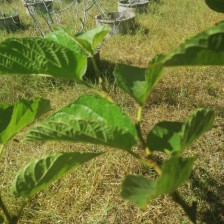
Variety: TaiwanStraberry